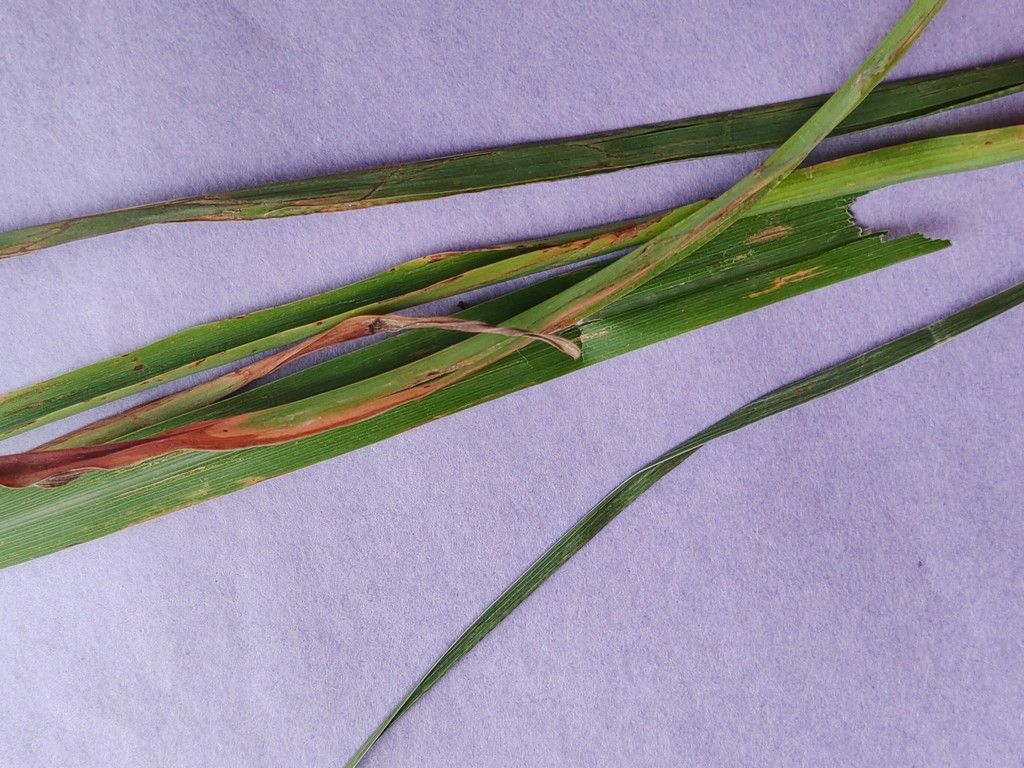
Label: Unhealthy